Narcis Iustin Ianău

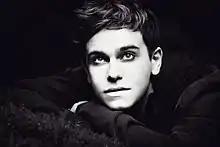
Narcis Iustin Ianău, 2009

Narcis Iustin Ianău (born February 24, 1995, in Bacău, Romania) is a Romanian classical singer. In Romania he became famous by taking part in the first season of "Românii au talent" and becoming the runner-up.